Mattel Auto Race

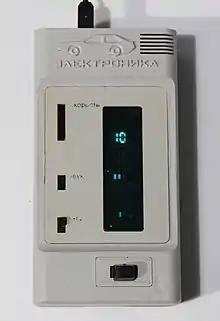
"Elektronika IER-01", a Soviet-made clone of "Auto Race"

"Auto Race" was reworked into "Missile Attack", also released in 1976. NBC refused to air the "Missile Attack" commercial because of the dark theme of the game, and Mattel removed it from the market. It was reintroduced in 1978 based on the "Battlestar Galactica" TV series as "Battlestar Galactica Space Alert". The player remains at the bottom of the playfield, and a fire button is used to shoot and destroy adversaries. If one reaches the center-bottom space on the playing field, the "Galactica" is considered destroyed and the game over. The 1980 "Flash Gordon" handheld is the same game with a different science fiction license, but was not released.